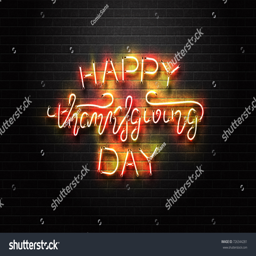
vector realistic isolated neon sign of thanksgiving day lettering for decoration and covering on the wall background .